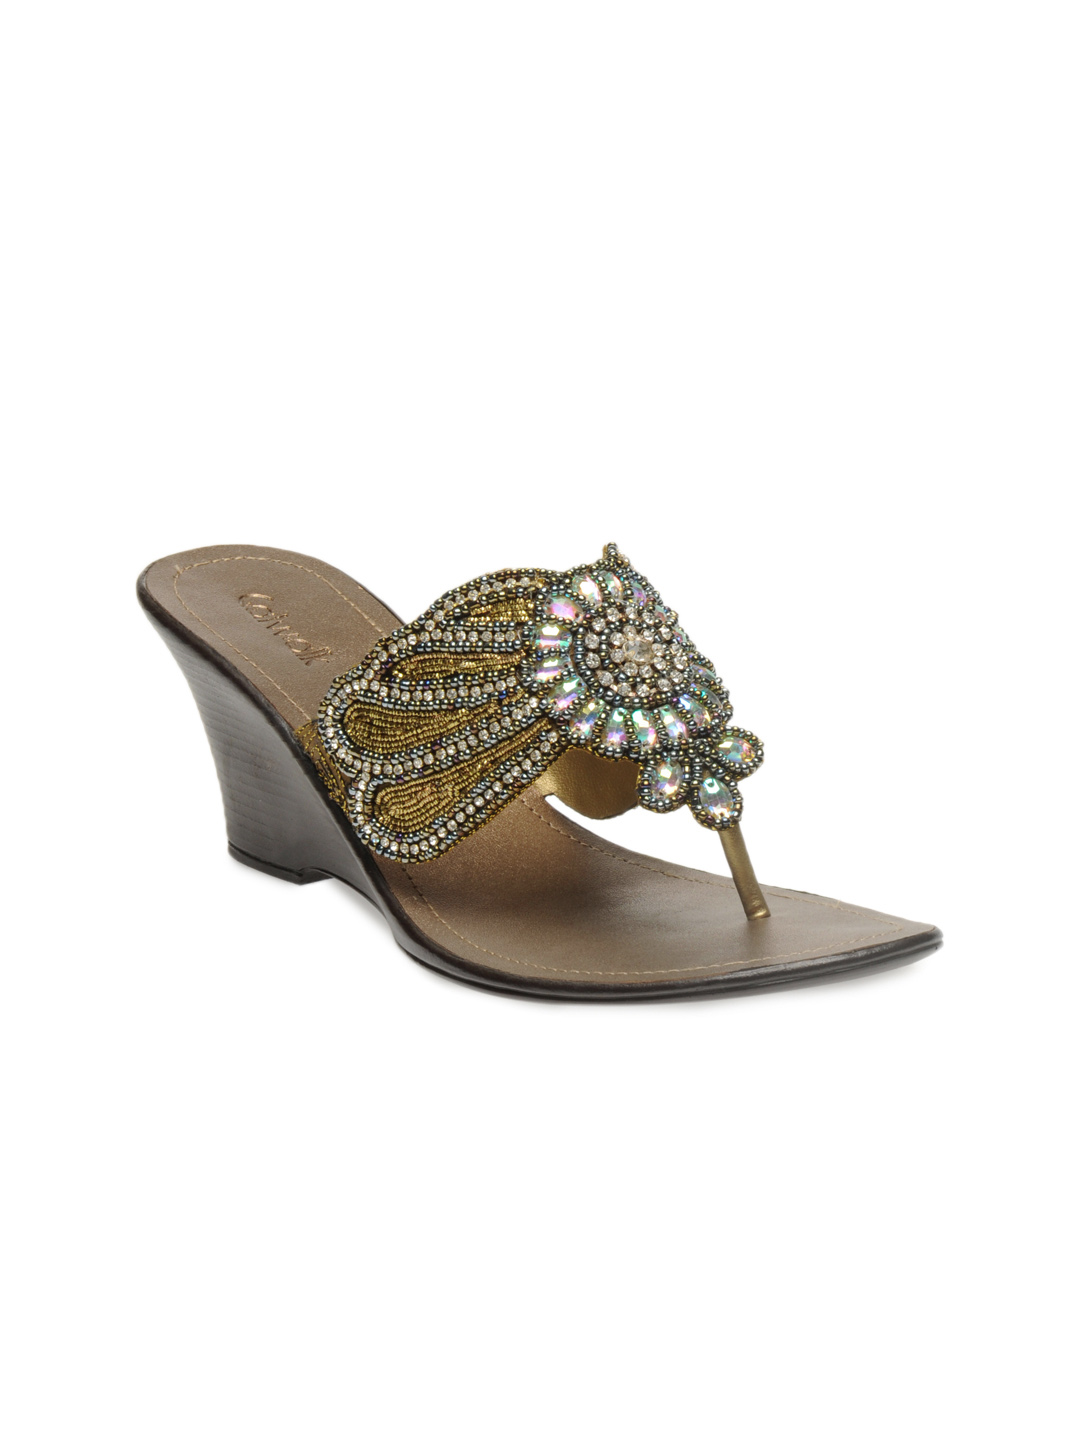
Catwalk Women Brown Wedges
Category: Footwear / Shoes / Heels
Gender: Women
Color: Bronze
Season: Winter 2015
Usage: Casual